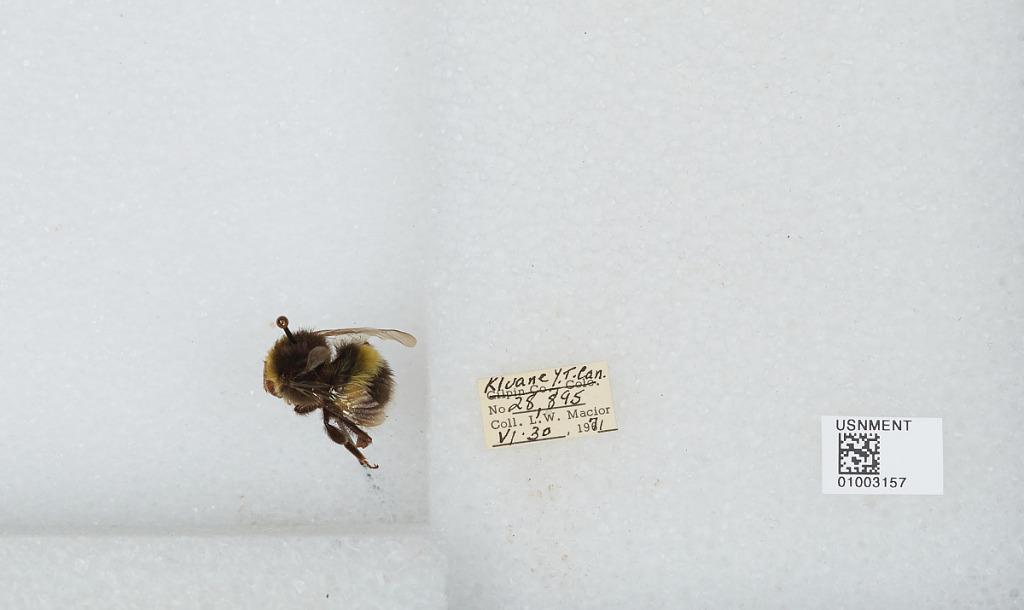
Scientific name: Bombus (Bombus) lucorum (Linnaeus)
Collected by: L. Macior
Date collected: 1971-6-30
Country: Canada
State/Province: Yukon Territory
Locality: Kluane
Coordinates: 60.75, -139.5